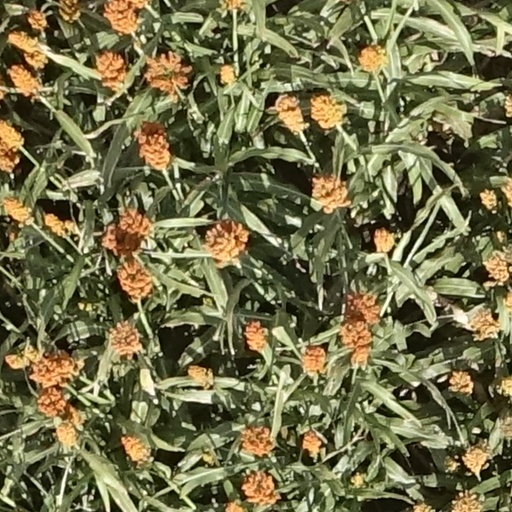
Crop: sorghum